Ford Popular

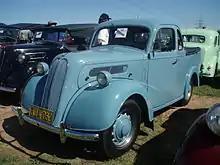
1954 Ford Popular 103E Coupe Utility

In 1959 the old Popular was replaced by a new version that was in production until 1962. Like the previous version it used a superseded Anglia body shell, this time that of the 100E, and it was powered by a strengthened 1172 cc sidevalve engine producing 36 bhp. The brakes were now hydraulic with drums all round. The new Popular offered 1,000 mile (1,500 km in metric countries) service intervals, like its predecessor, but it only had 13 grease points as against its predecessor's 23 (or 28 for the pre-war cars). The basic model stripped out many fittings from the Anglia but there was a large list of extras available and also a De Luxe version which supplied many as standard. 126,115 Popular 100Es were built.